Middleburg Film Festival

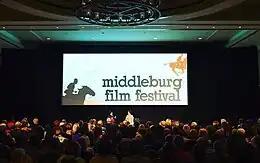

The Middleburg Film Festival (MFF) is a film festival held annually in Middleburg, Virginia, in October.